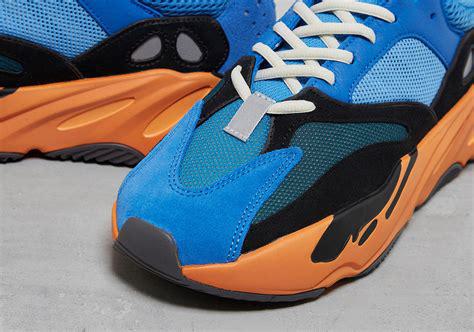
Brand: Adidas
Model: Yeezy Boost 700